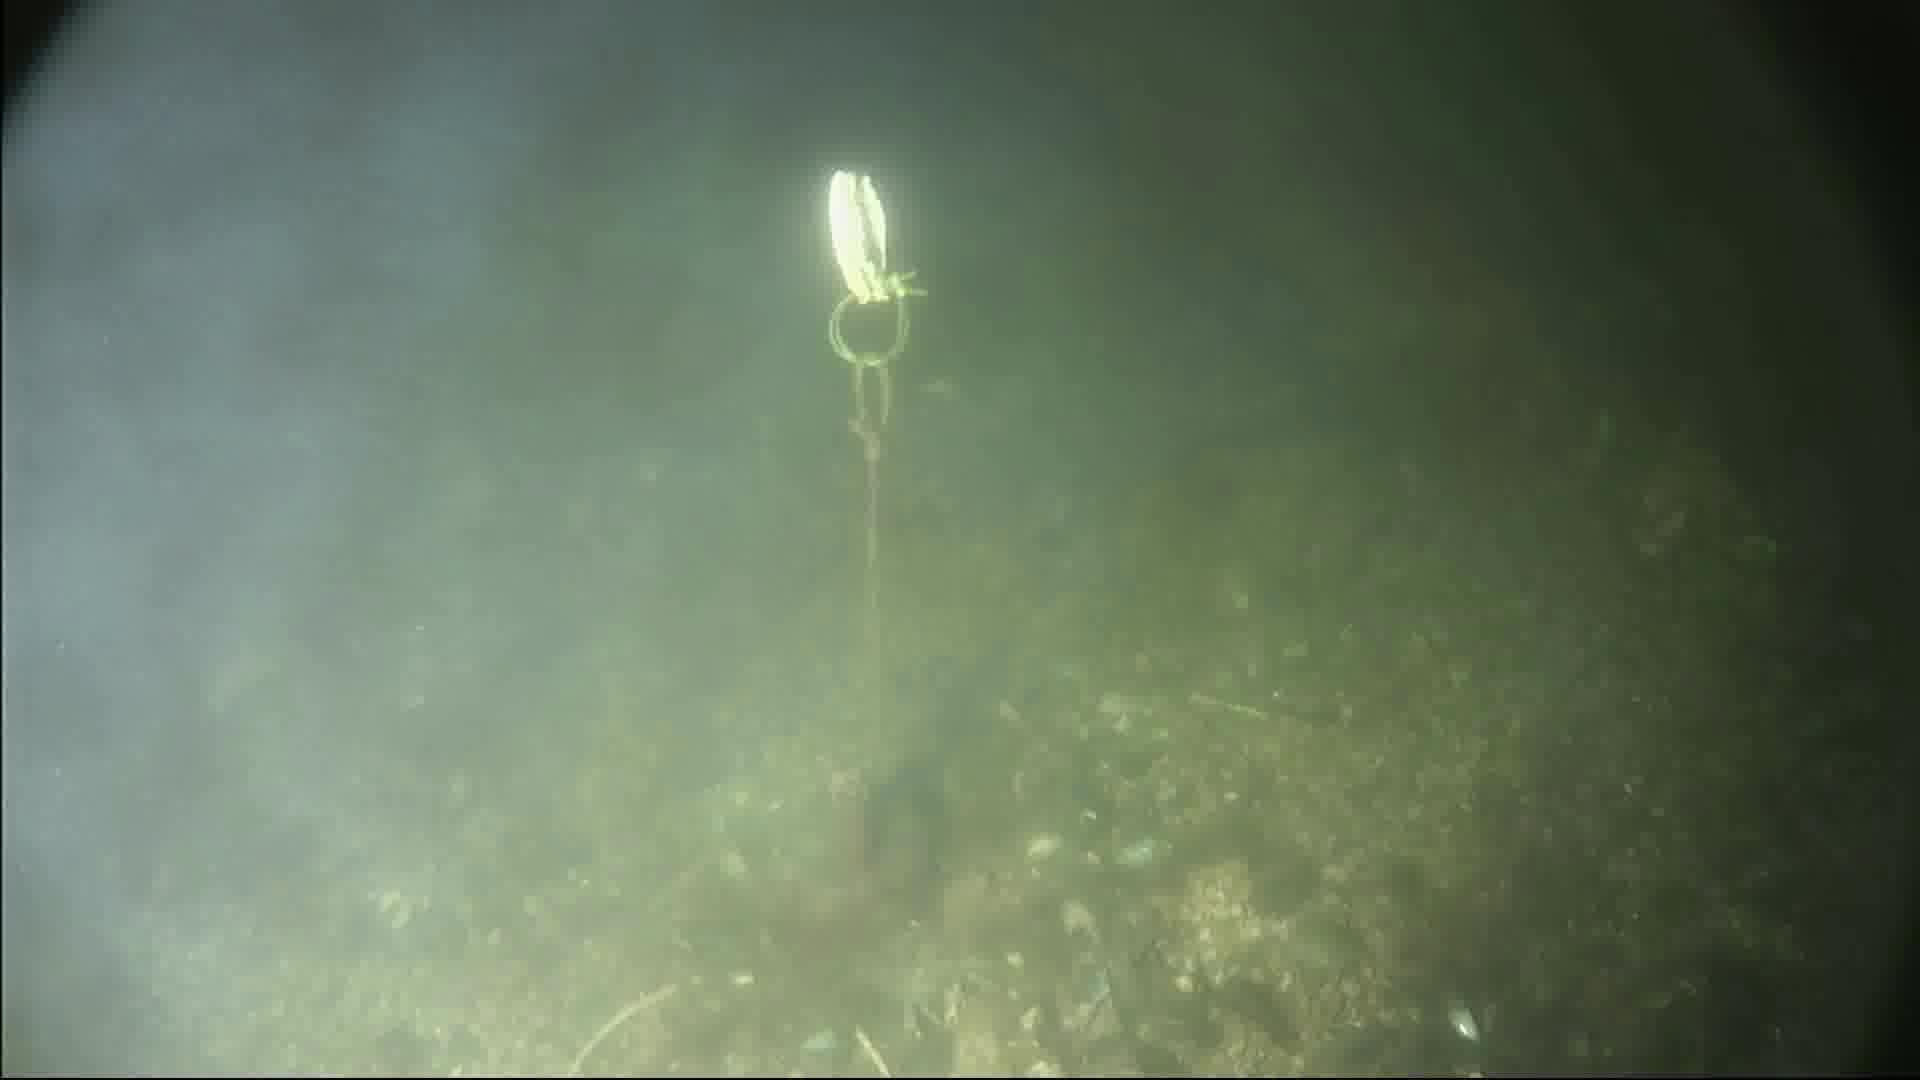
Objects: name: crab